Chanakya's Chant

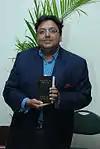
Ashwin Sanghi

The book has been well received by critics. Shashi Tharoor, who released the book in Mumbai, called it "a delightfully interesting and gripping read". According to Tharoor, works of authors like Ashwin Sanghi were the culmination of the process started by Salman Rushdie’s "Midnight's Children" in which a specifically Indian voice was used to narrate the story, almost as though the author were writing exclusively for Indian audiences. Even though the book is a historical tale, it has been called a contemporary novel that uses colloquial terms.